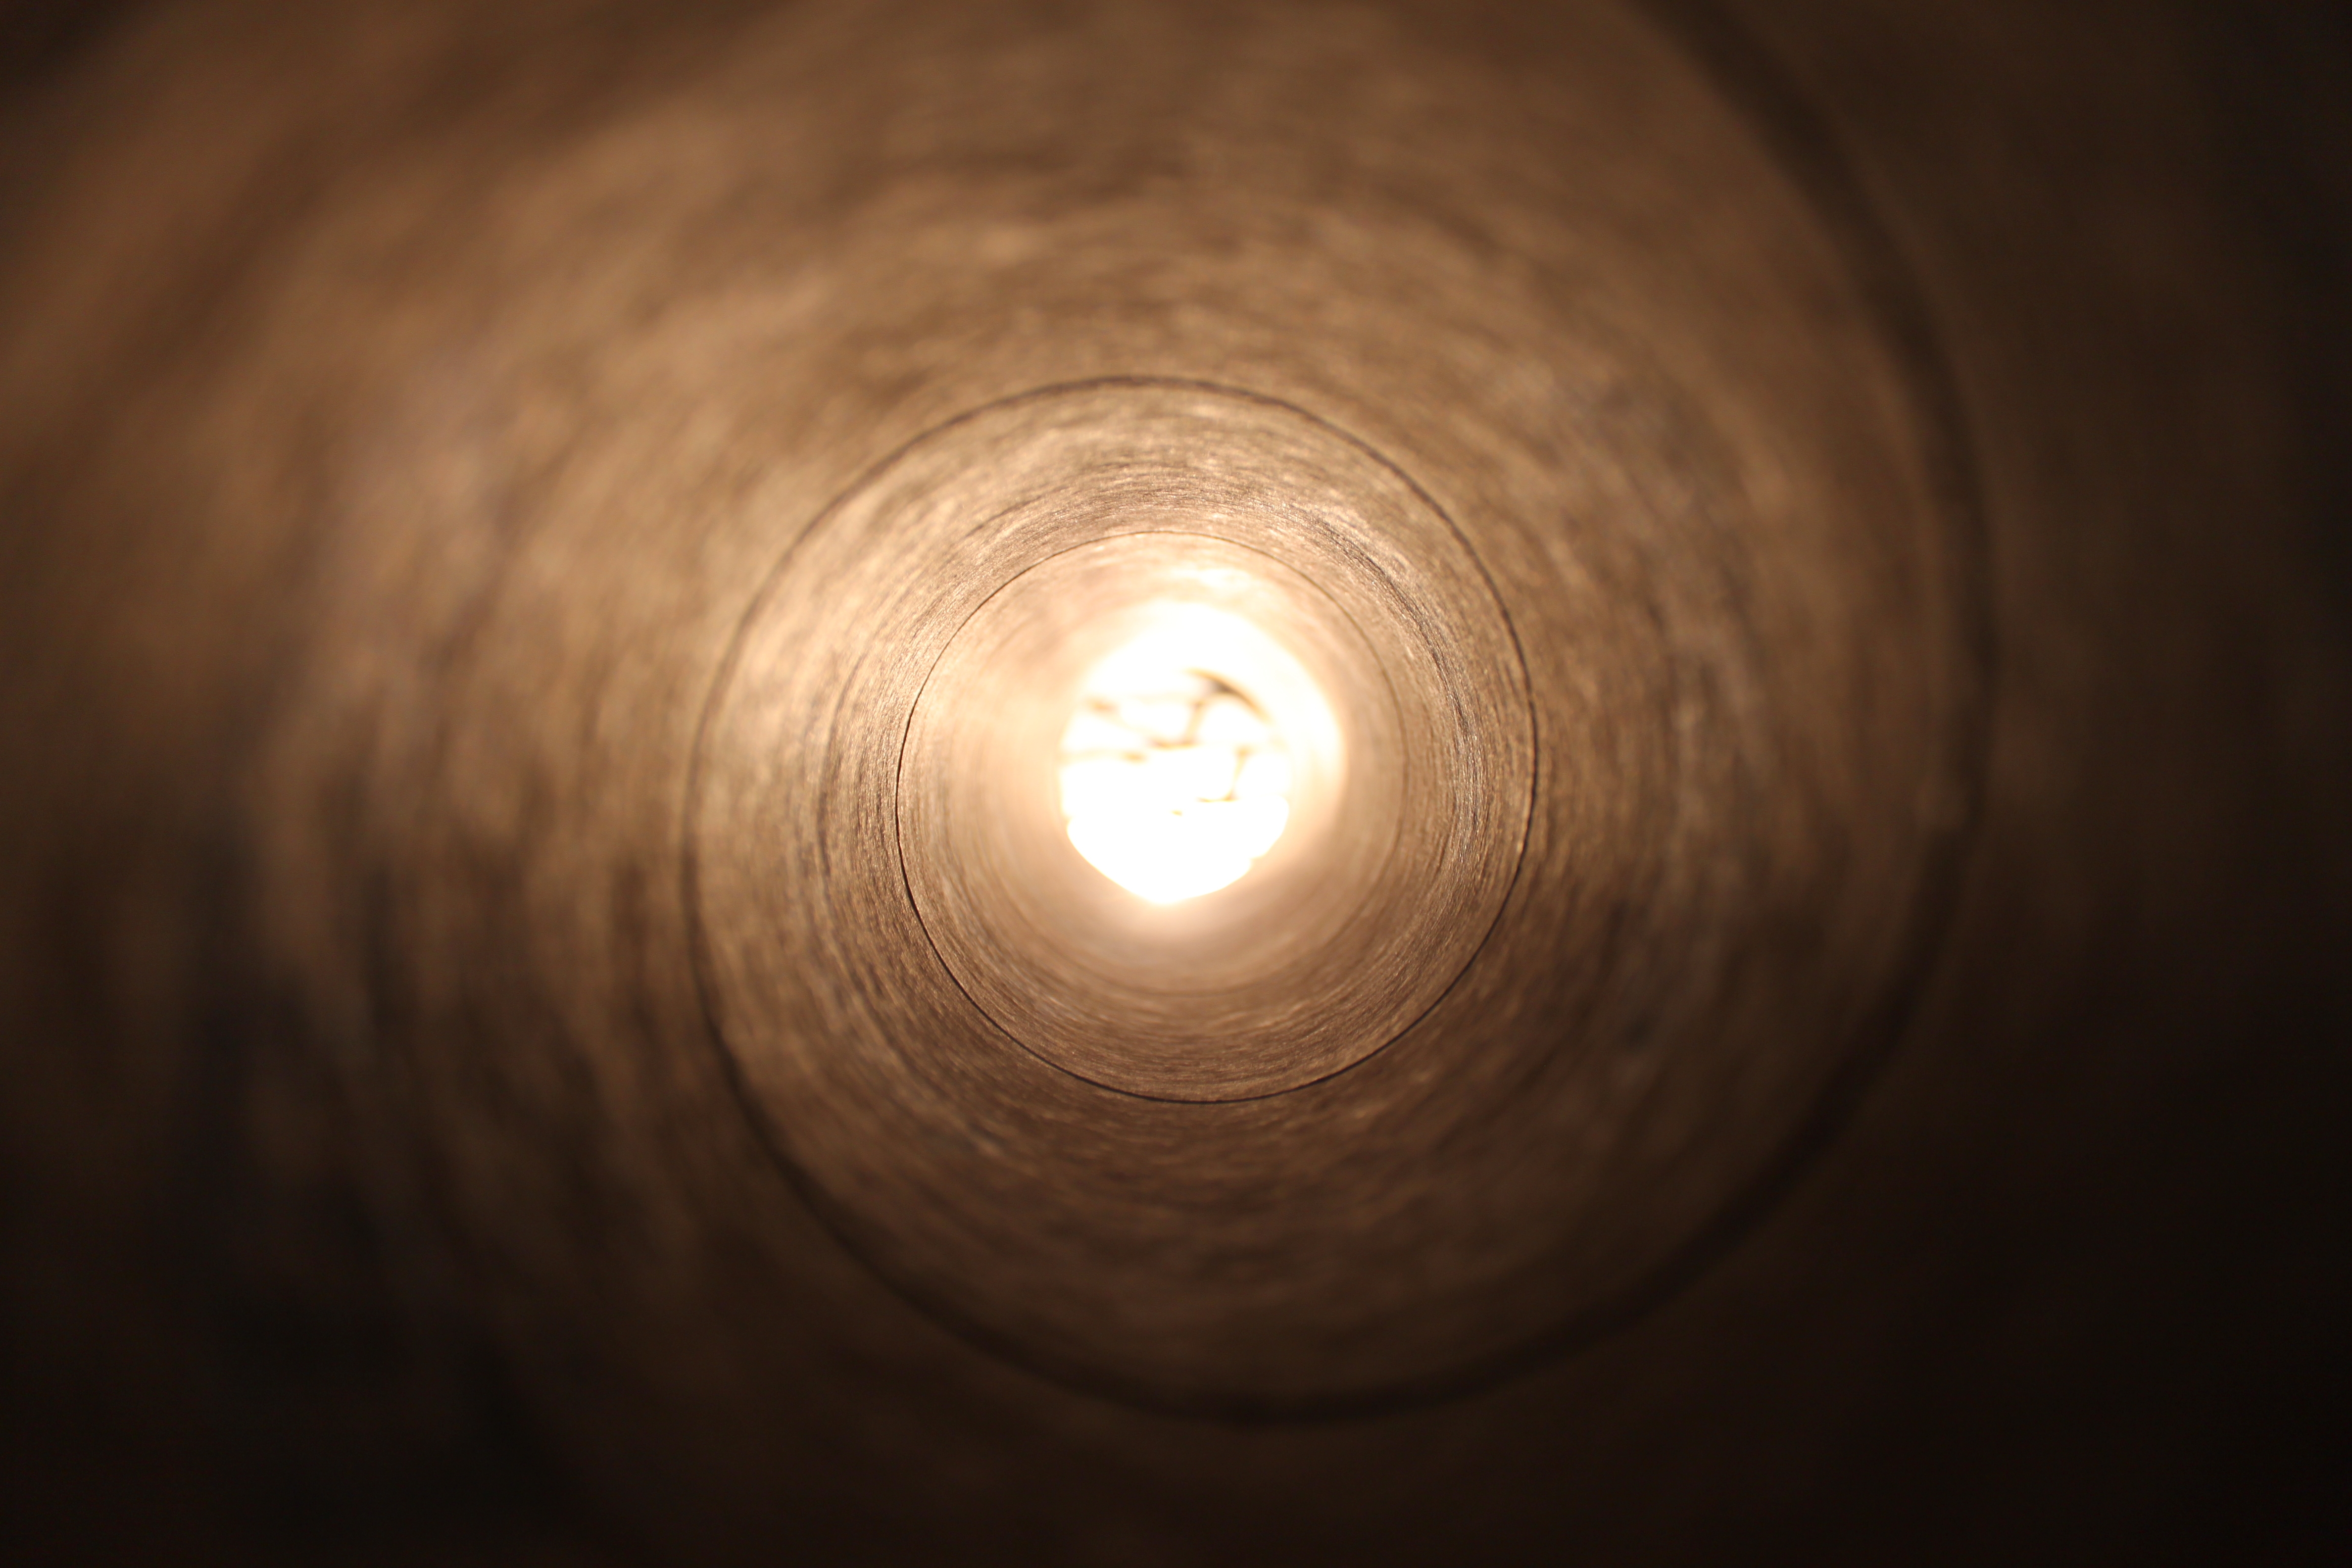
light, round, spiral, ceiling, darkness, lighting, circle, close up, roll, macro photography, cardboard tube